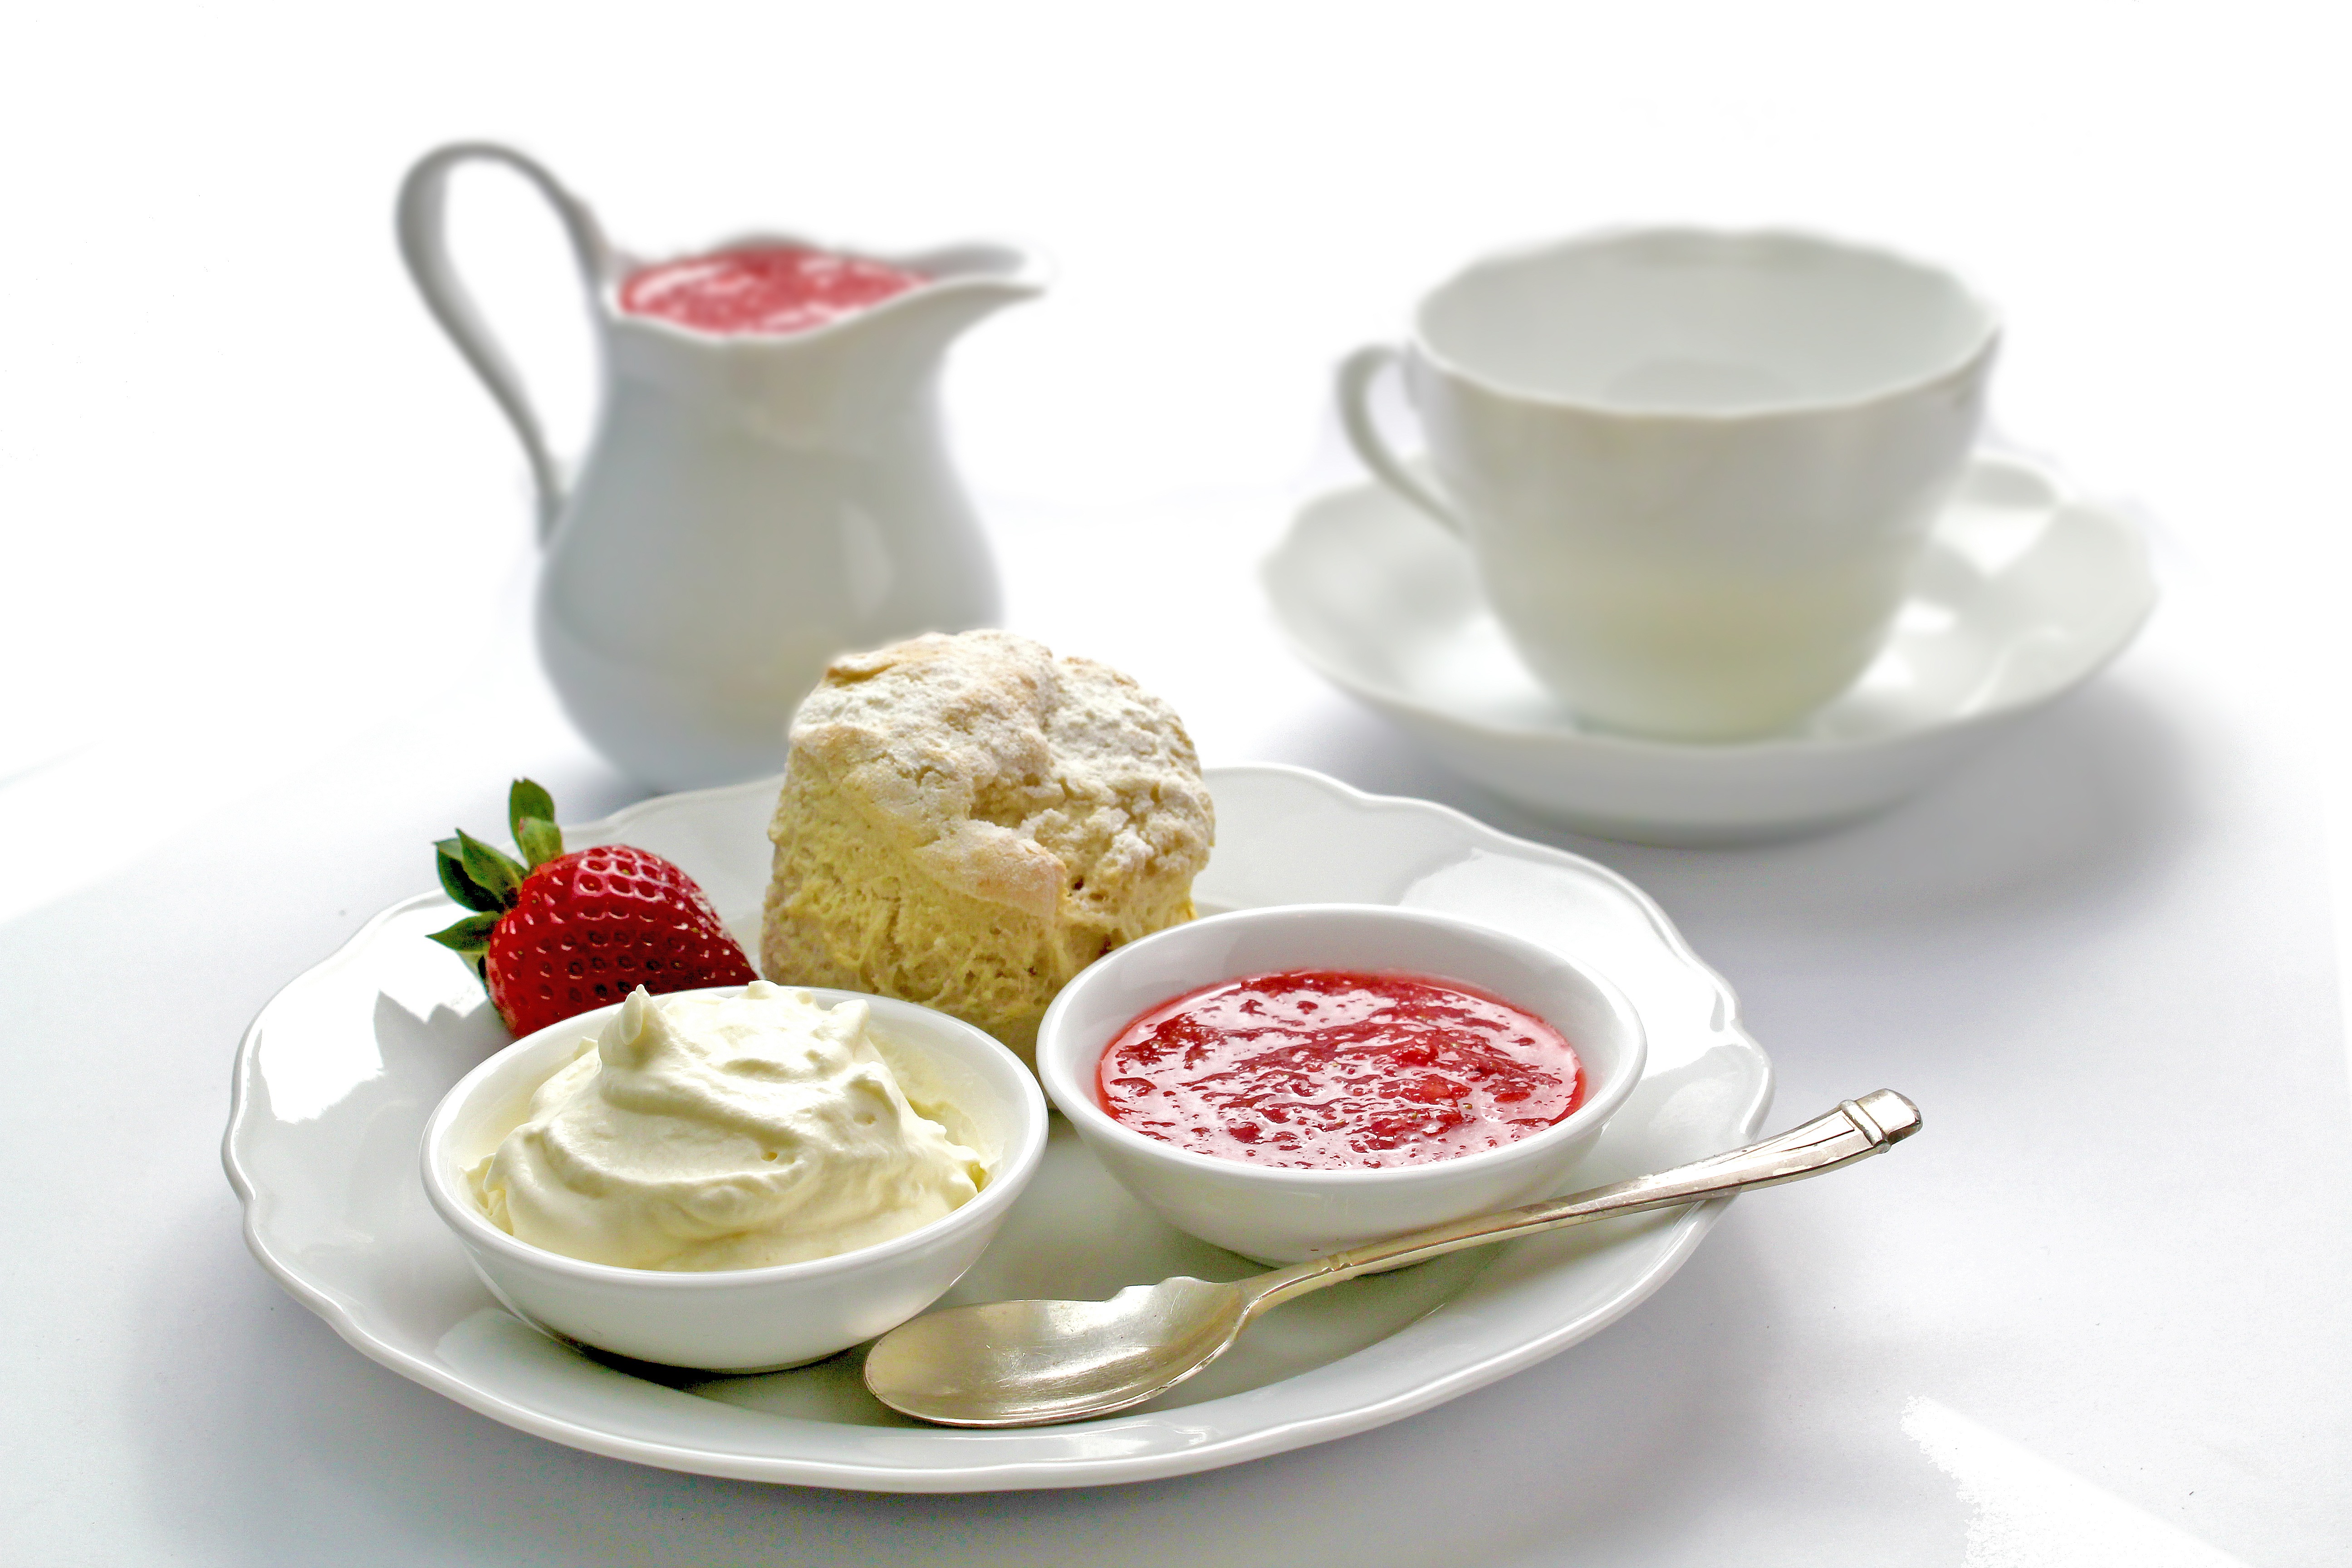
cutlery, cup, dish, meal, food, produce, drink, breakfast, snack, dessert, cuisine, sauce, cream, delicious, cake, dairy product, strawberry, ketchup, whipped cream, muffins, crockery, cup cake